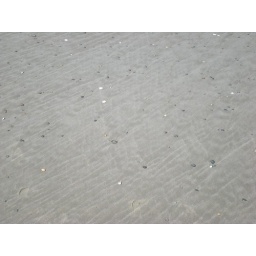
Bandon, Oregon. Pretty rocks all over the beach